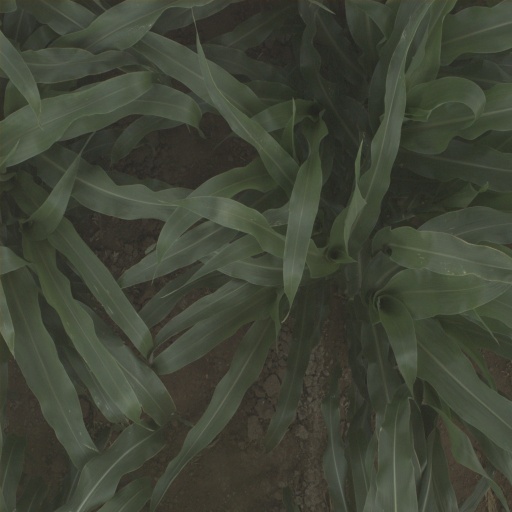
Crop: sorghum